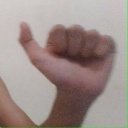
अक्षर: त